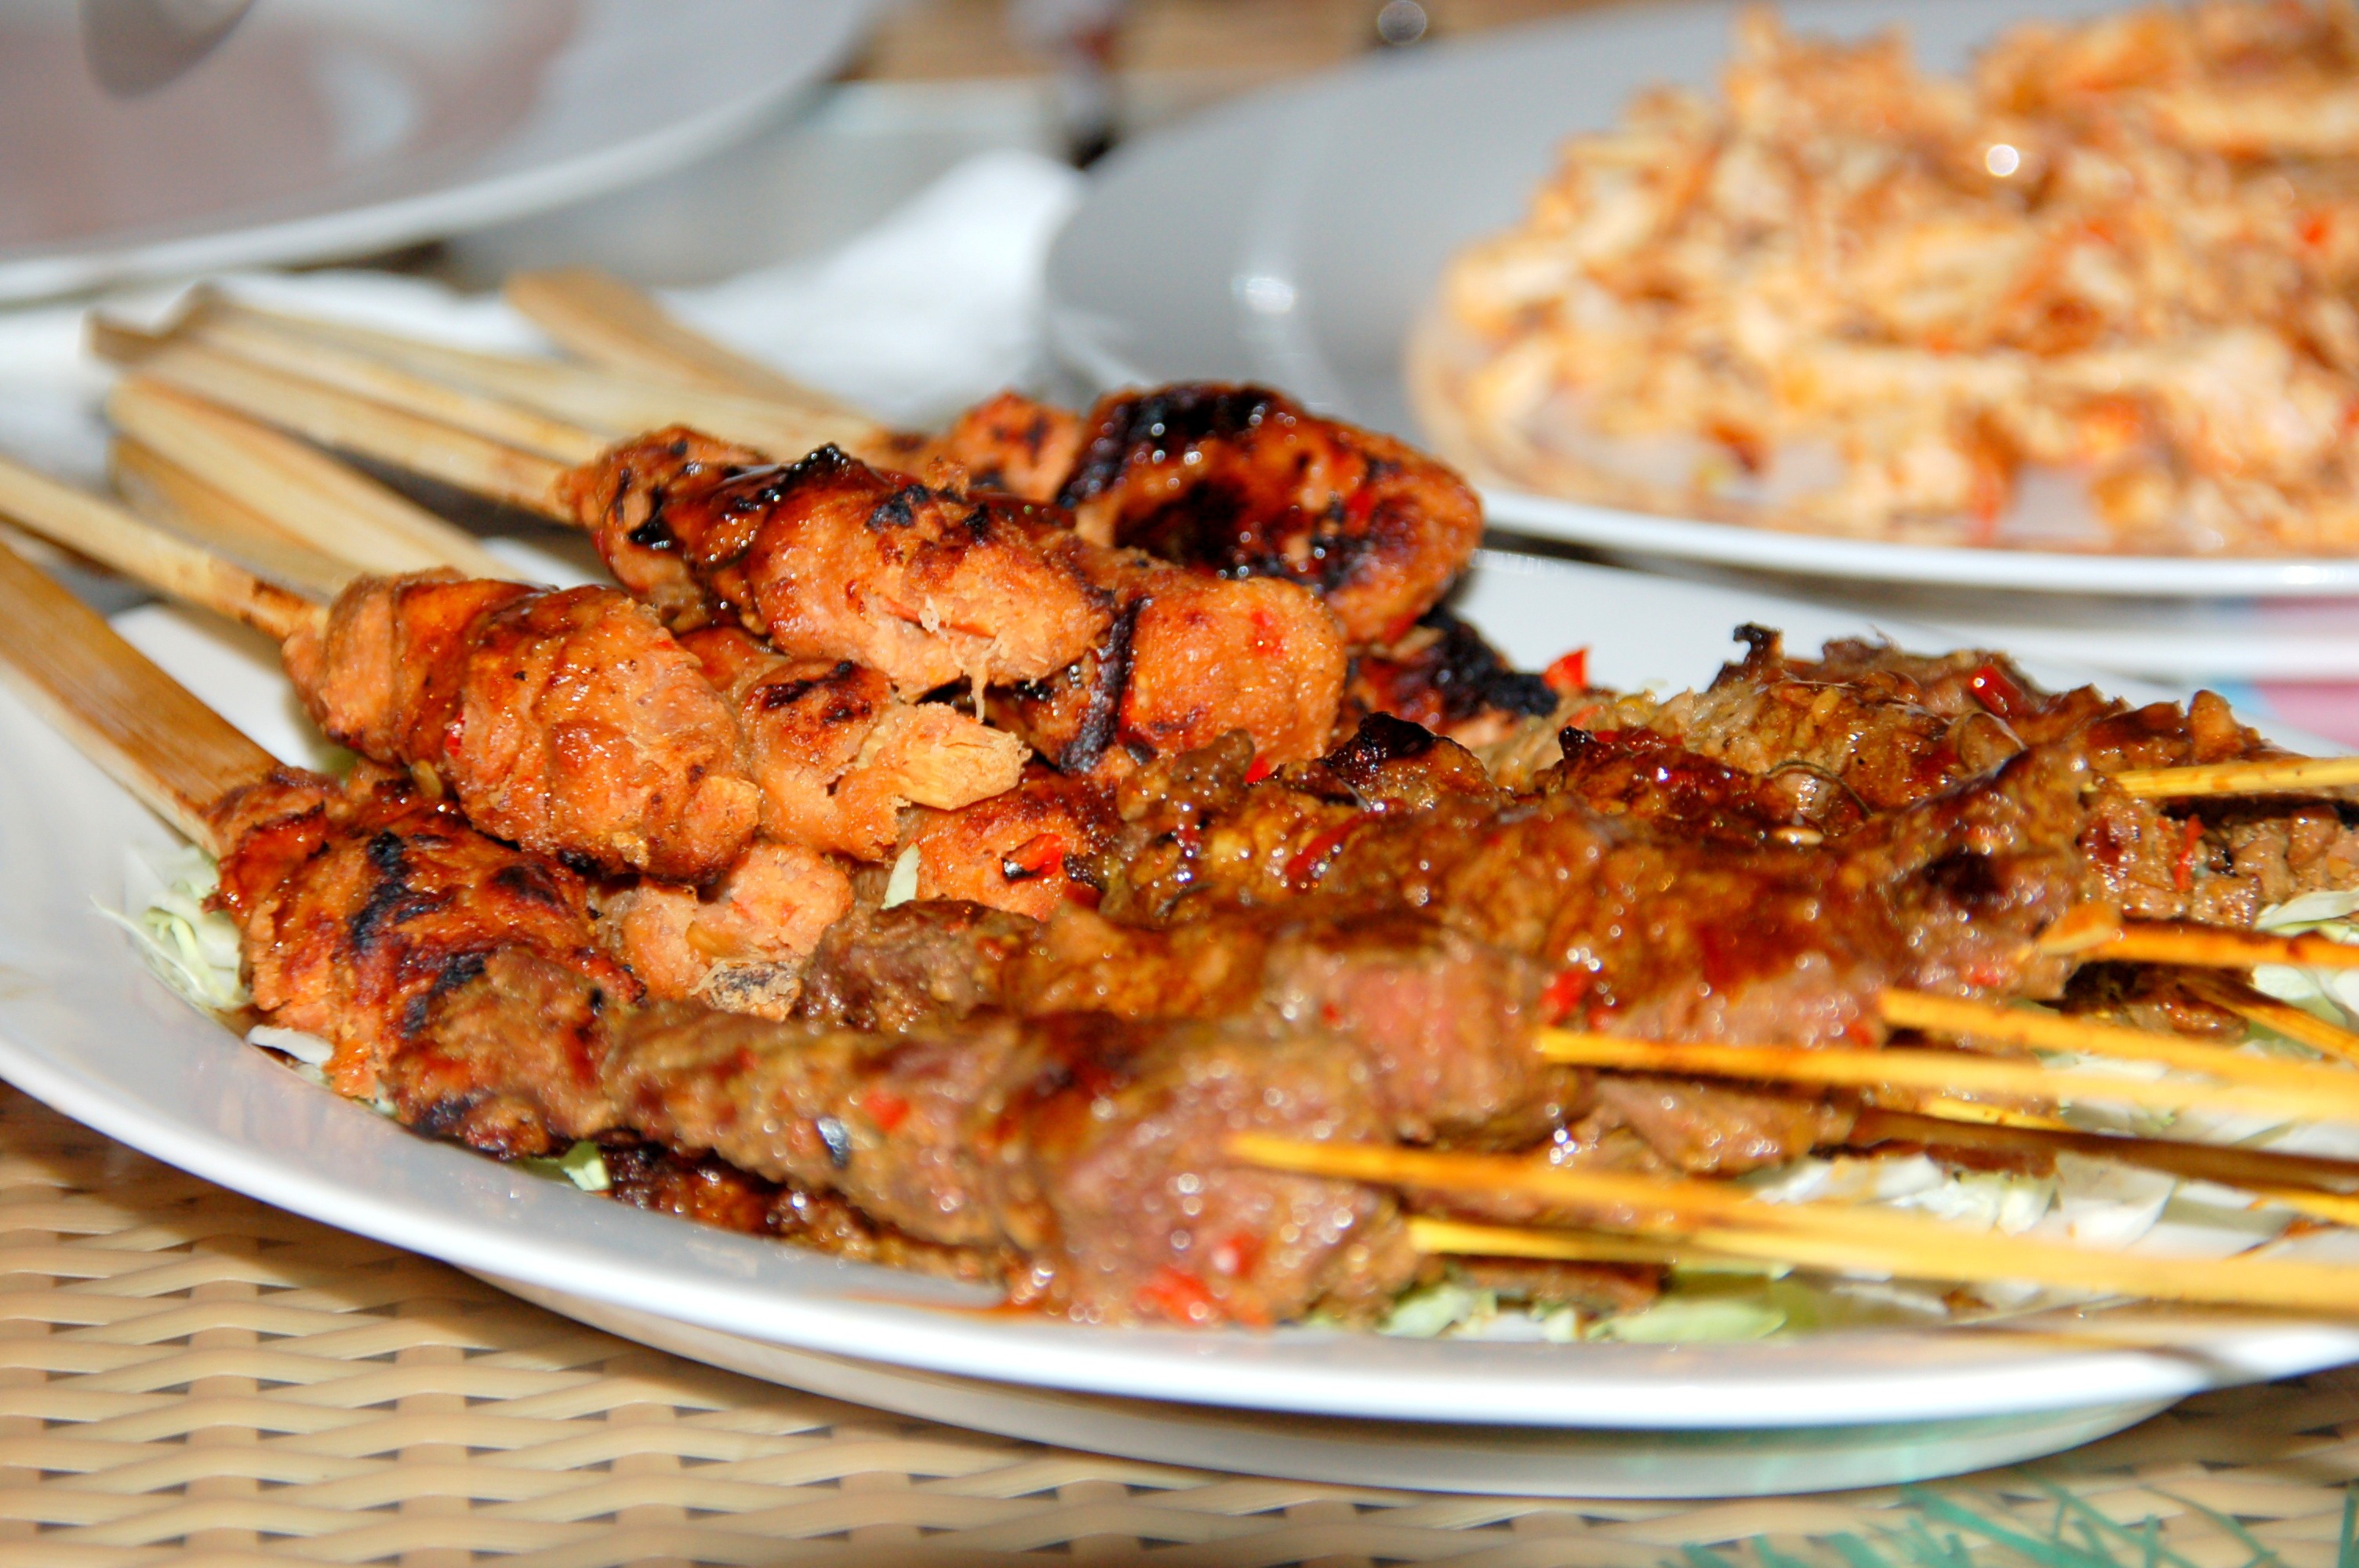
dish, meal, food, produce, seafood, meat, cuisine, asian food, bali, thai food, sate, fried food